Serafino Gentili

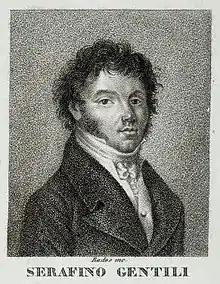

Serafino Gentili (1775 – 13 May 1835) was an Italian opera singer particularly known for his performances in tenore di grazia roles. He sang in opera houses throughout Italy as well as in Paris and Dresden. During the course of his career, he created the role of Lindoro in Rossini's "L'italiana in Algeri" as well as leading roles in several other operas by less well-known composers. In his later years, he went by the surname Gentili-Donati to distinguish himself from the tenor Pietro Gentili.